Cassie Steele

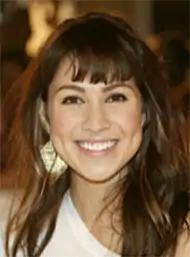
Steele at the 2007 Toronto International Film Festival

Cassandra Rae Steele (born December 2, 1989) is a Canadian actress and singer known for portraying on "" and Abby Vargas on "The L.A. Complex". In 2014, she played Sarah in the MTV horror television movie "The Dorm". She also voices Tammy Gueterman and Tricia Lange in Adult Swim's "Rick and Morty".